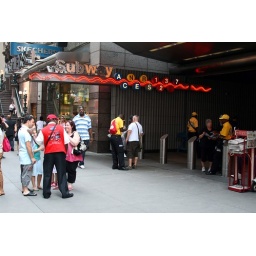
42nd Street, NYC. The men in red and yellow are selling tickets to the hop on-off tourist bus